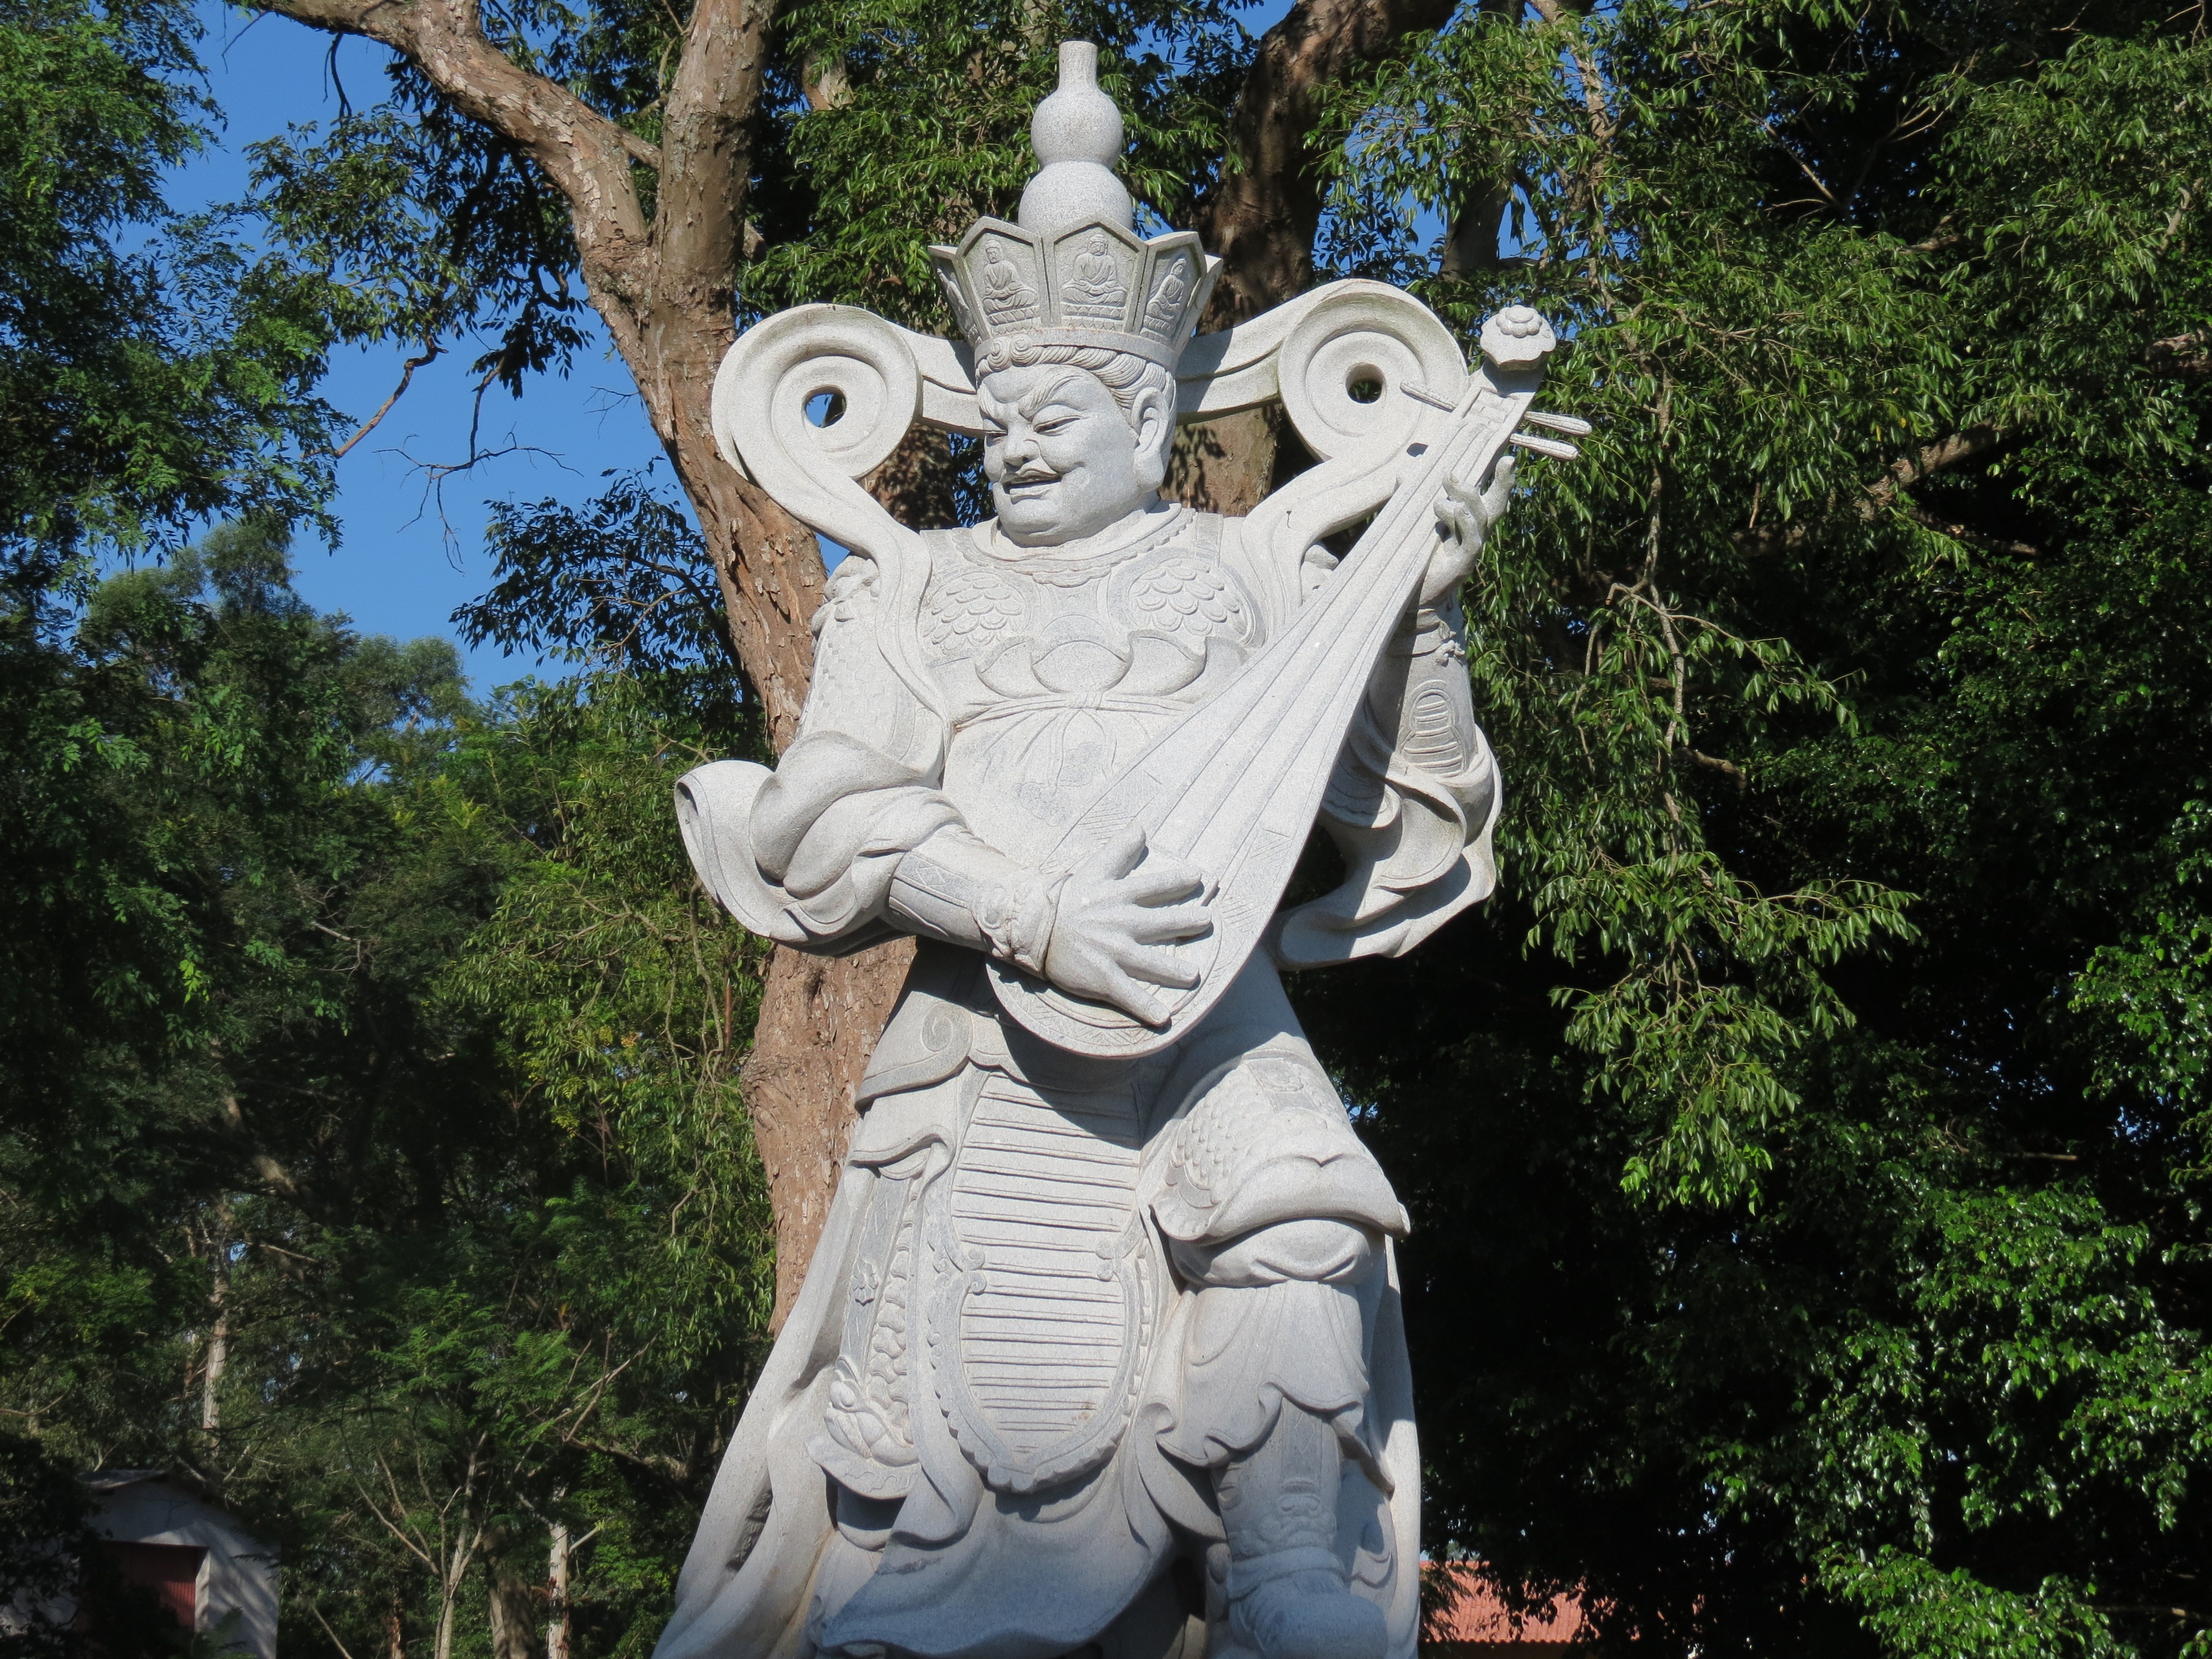
tree, monument, statue, jungle, buddhism, sculpture, art, temple, chines, carving, mythology, foz do igua u